Piper Willis

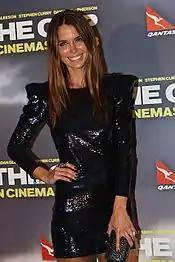
Piper made an enemy of her teacher Elly Conway (actress Jodi Anasta pictured) when she accused Elly of flirting with Tyler.

On the night of the school formal, Piper's parents learn she is planning on losing her virginity to Tyler and Terese bans them from attending the dance together. Piper tries to give her mother an ultimatum that either she attends the formal with Tyler or does not go at all, which "backfires massively" and she ends up with no plans for the night. Piper is also forced to tell Tyler that she lied to him and he "reluctantly" breaks up with her. Shortly after, he speaks to Brad about his feelings for Piper and convinces Terese to change her mind about them dating. Piper later finds Tyler talking to Elly Conway (Jodi Anasta) in The Waterhole bar. A jealous Piper throws a drink over Elly. Upon learning of Piper's actions, Brad takes her to the Kennedys' to apologise to Susan for her behaviour at the formal. Piper is "stunned" when Elly appears, and she learns that Elly is Susan's niece and her new English teacher. Hazel thought Piper's parents were to blame for everything that occurred at the formal. She commented, "Piper isn't responsible for her actions. It was such an unreasonable reaction by Terese."